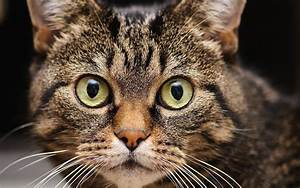
Label: gatto